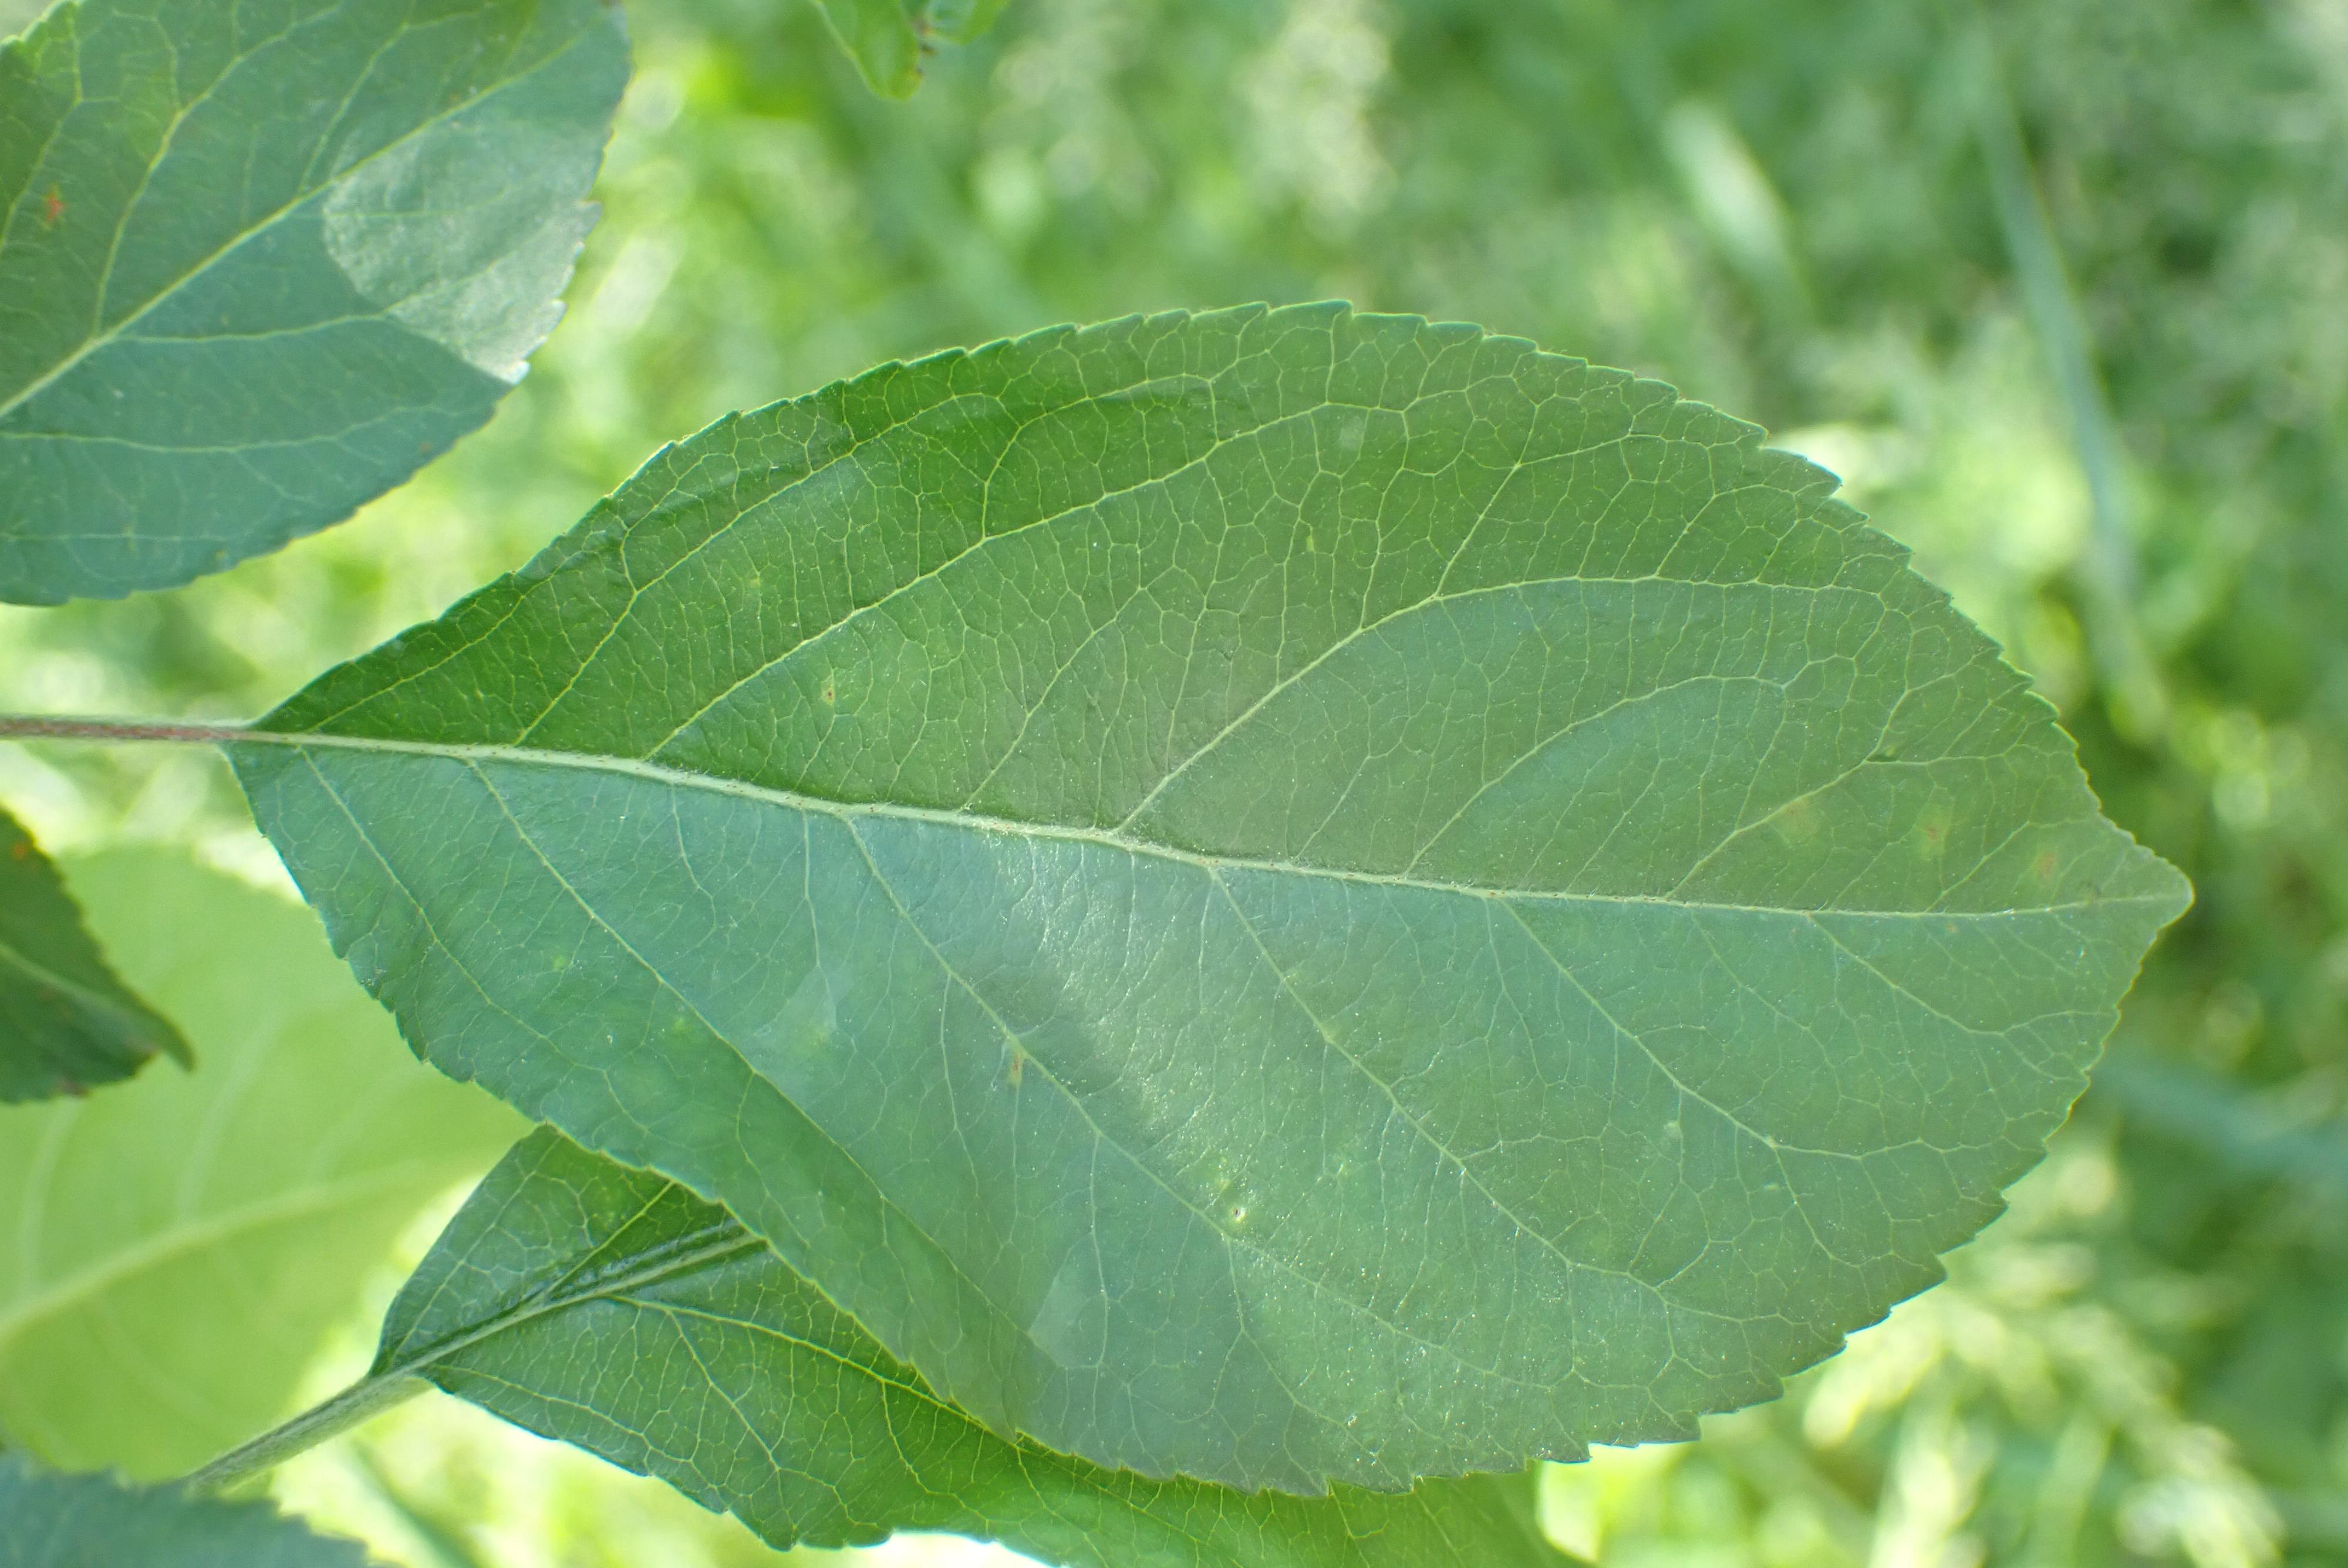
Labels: scab